Battle of Trautenau

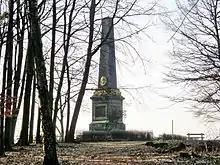
1868 monument

A fifty-ton obelisk was erected in Trautenau in 1868 to commemorate the battle. Attending the monument's opening ceremony was General Gablenz, who had obtained the costly victory at Trautenau and was afterwards blamed for losing the war. Gablenz died in 1874 and was buried beneath the monument.